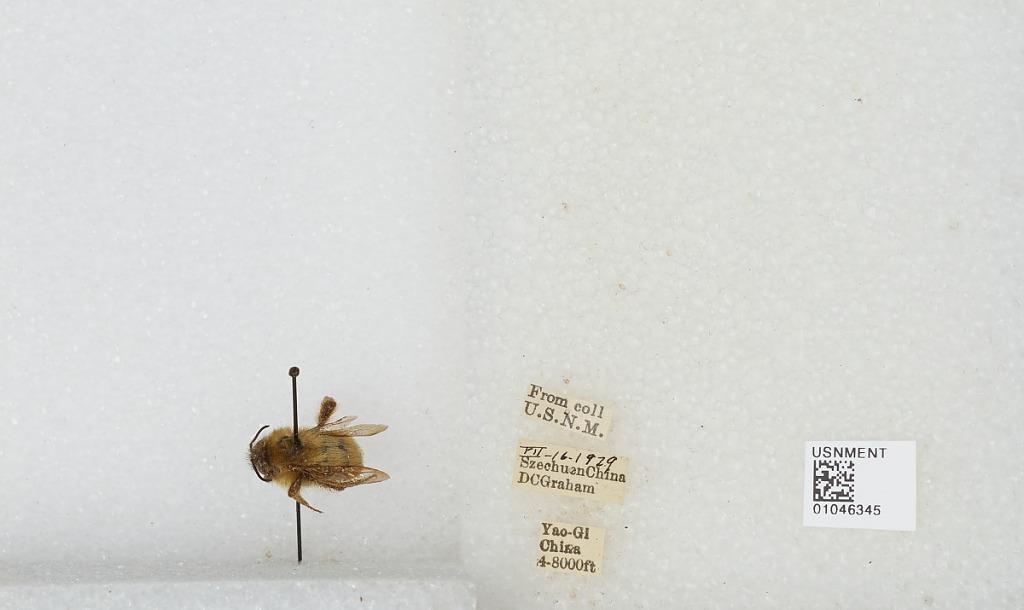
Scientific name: Bombus sp.
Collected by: D. Graham
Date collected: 1929-7-16
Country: China
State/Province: Sichuan
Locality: Yao-Gi